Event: Nepal Earthquake
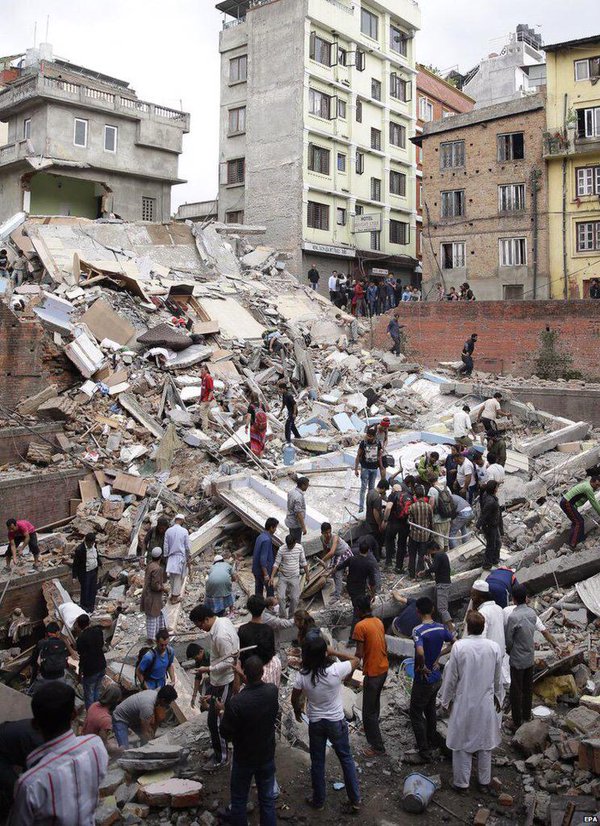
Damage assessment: damage